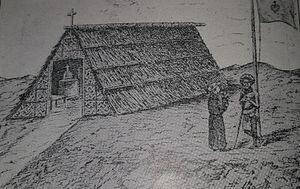
Première cabane établie par Henri Verjus.
Henri Baptiste Stanislas Verjus est un missionnaire français, vicaire apostolique de Nouvelle-Poméranie en 1889. Le 3 mars 2016, il est déclaré vénérable par le pape François.